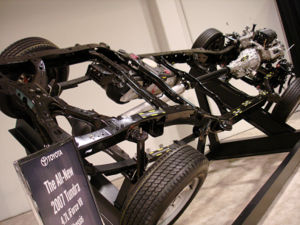
Chassis / Eksempler på brug
Eksempel på et bilchassis
Chassis er en bærende ramme, hvorpå der kan opbygges en struktur. Den har samme funktion som soklen til et hus og bruges for eksempel ved bygning af lastbiler eller kampvogne.